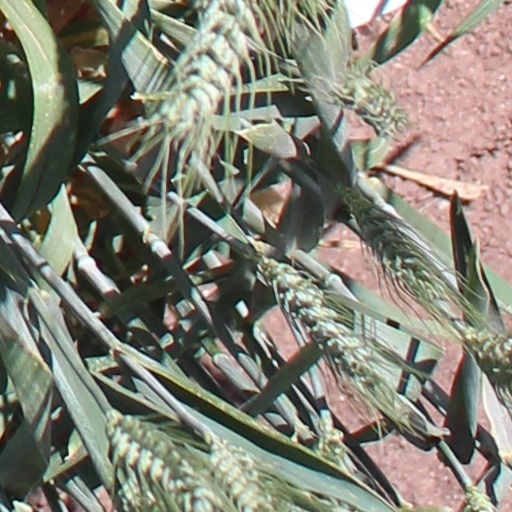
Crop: wheat